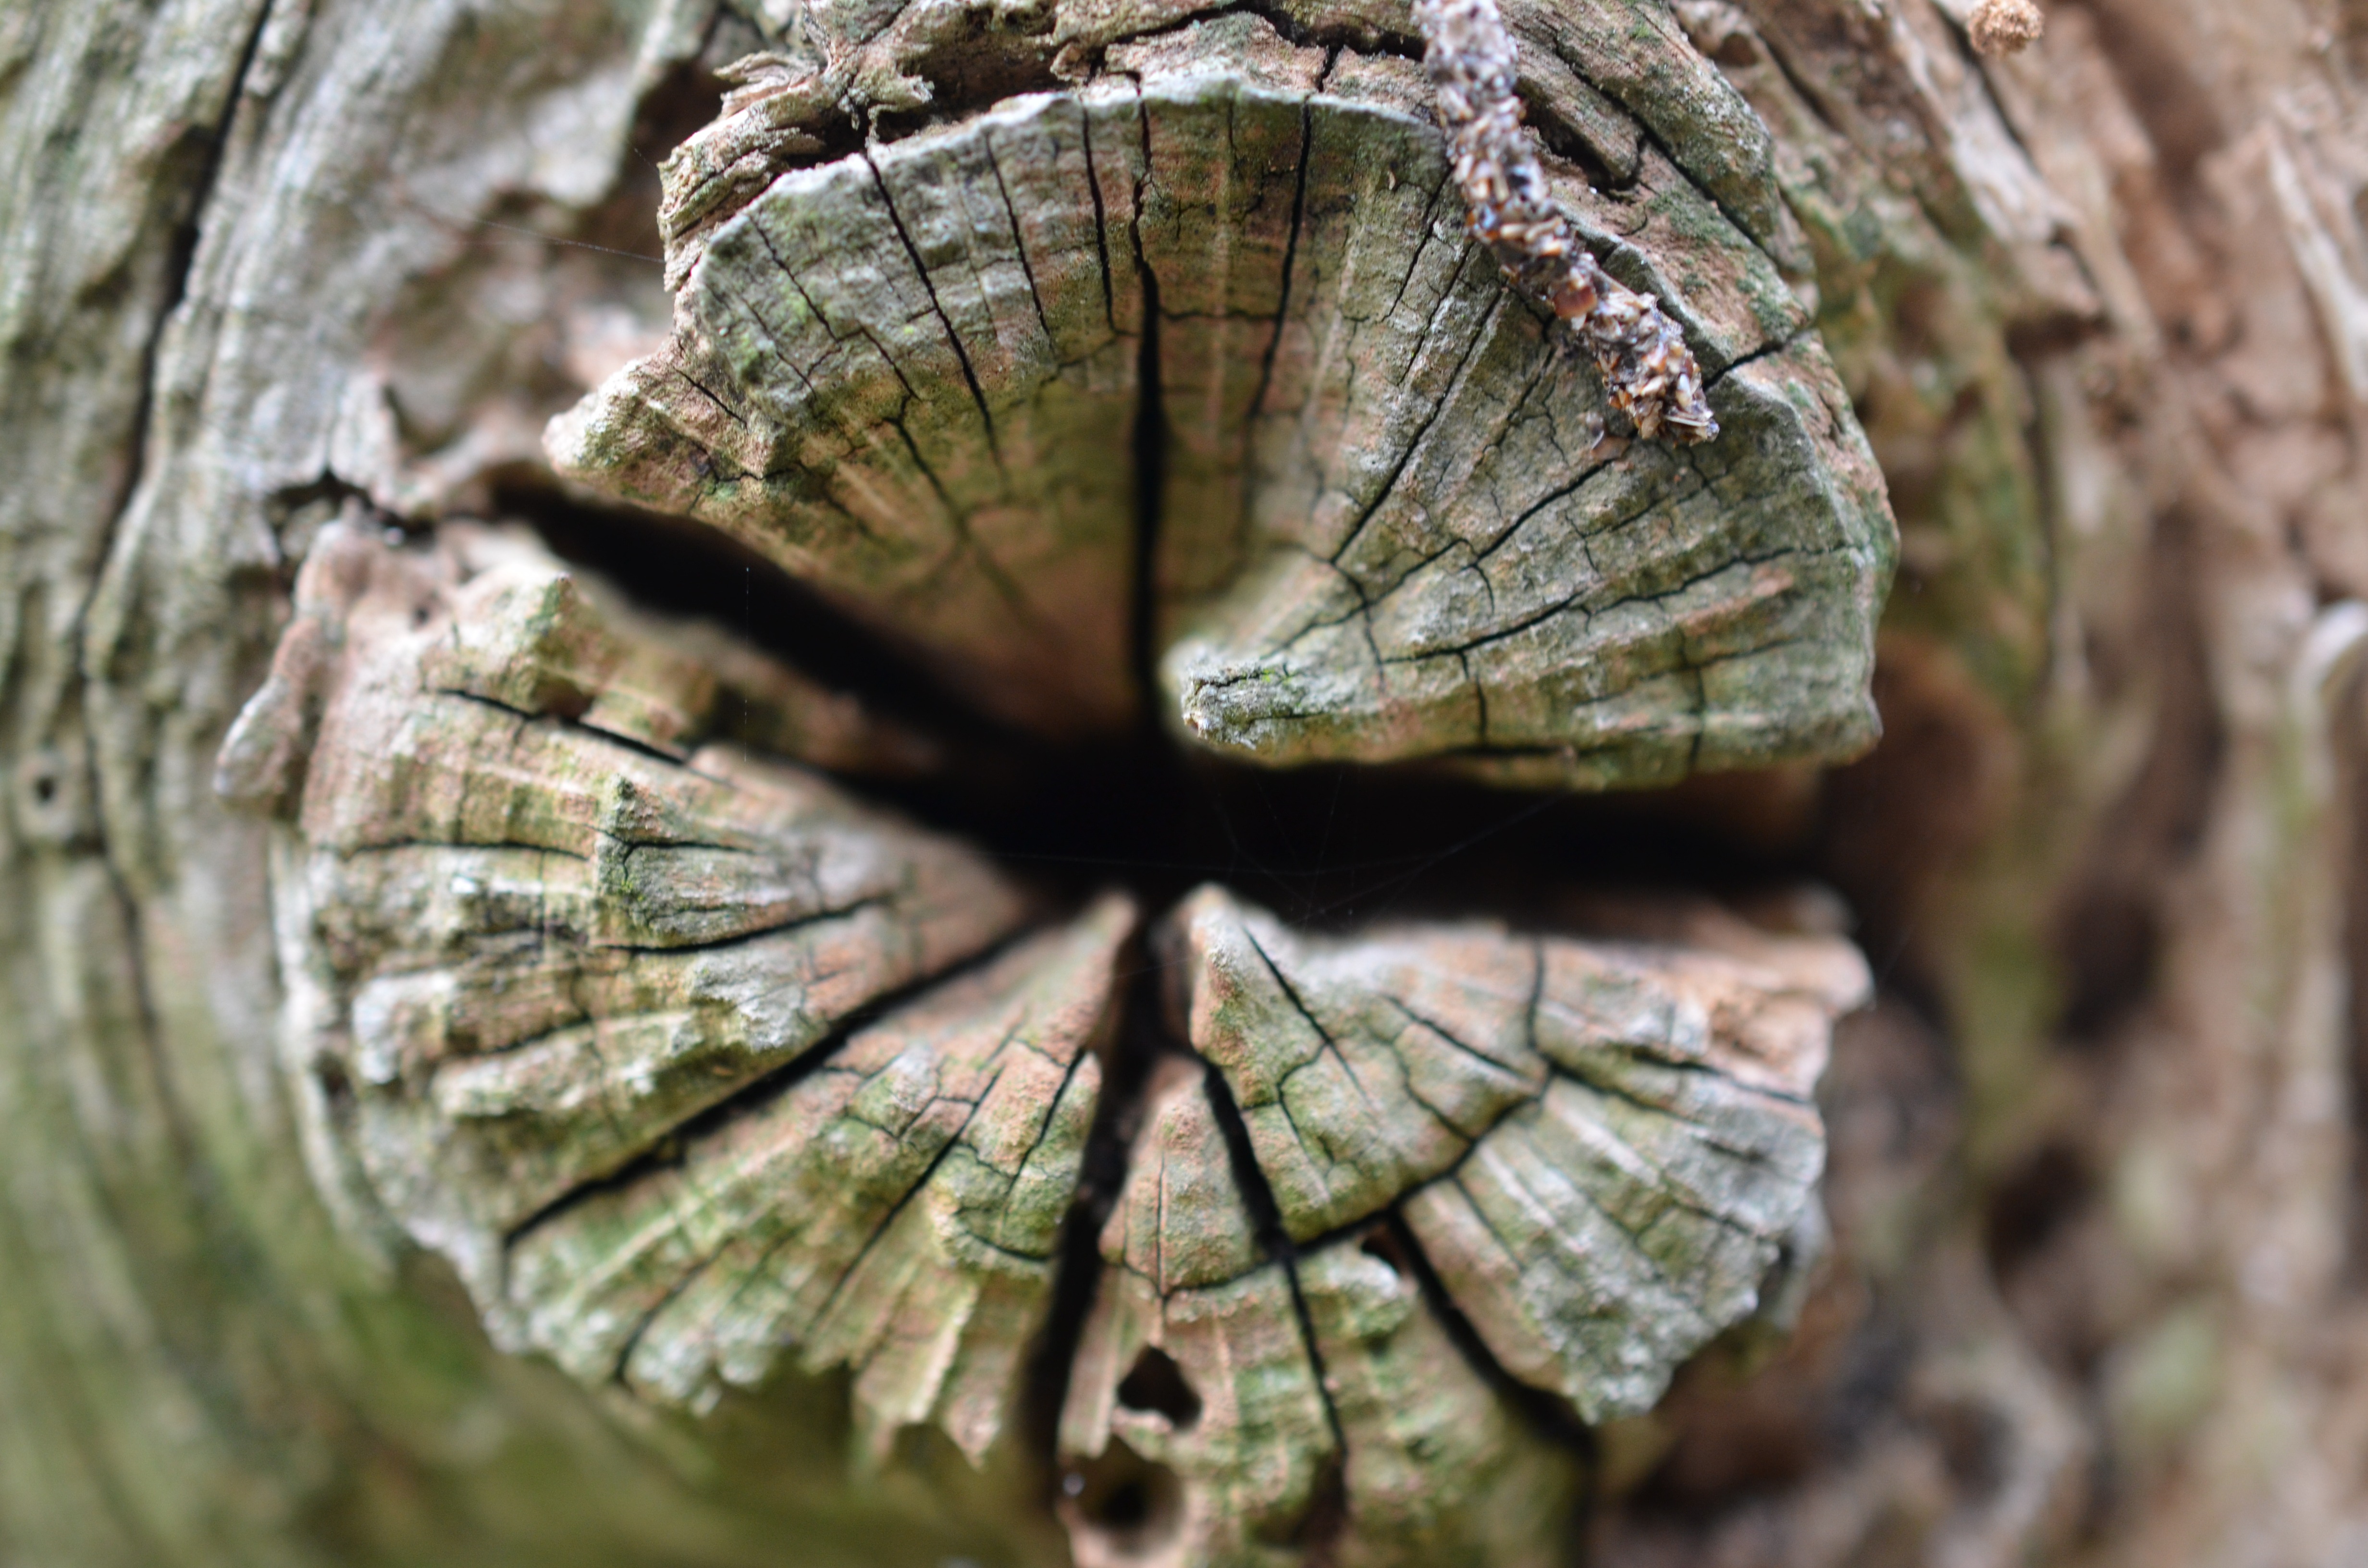
tree, nature, forest, branch, plant, wood, photography, leaf, flower, trunk, wildlife, pile, green, botany, flora, fauna, invertebrate, close up, tribe, tree stump, macro photography, fence post, woody plant, branching out